Jonathan Azulay

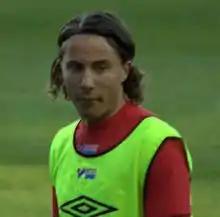

Jonathan Azulay (born 5 May 1993) is a Swedish footballer who plays full-time for Örgryte as a defender.